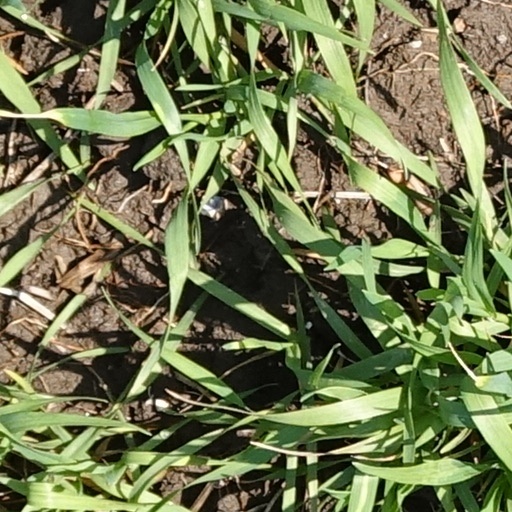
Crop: wheat